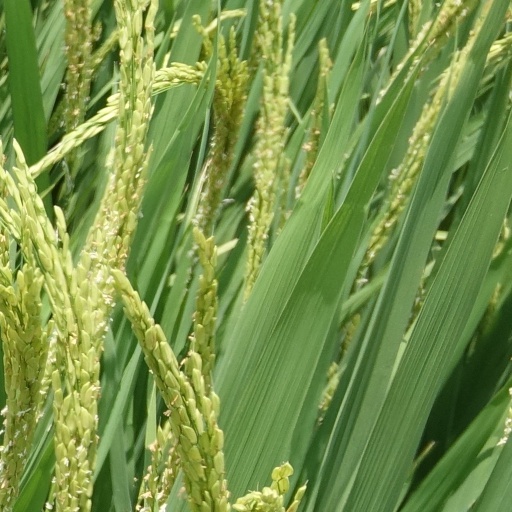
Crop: rice